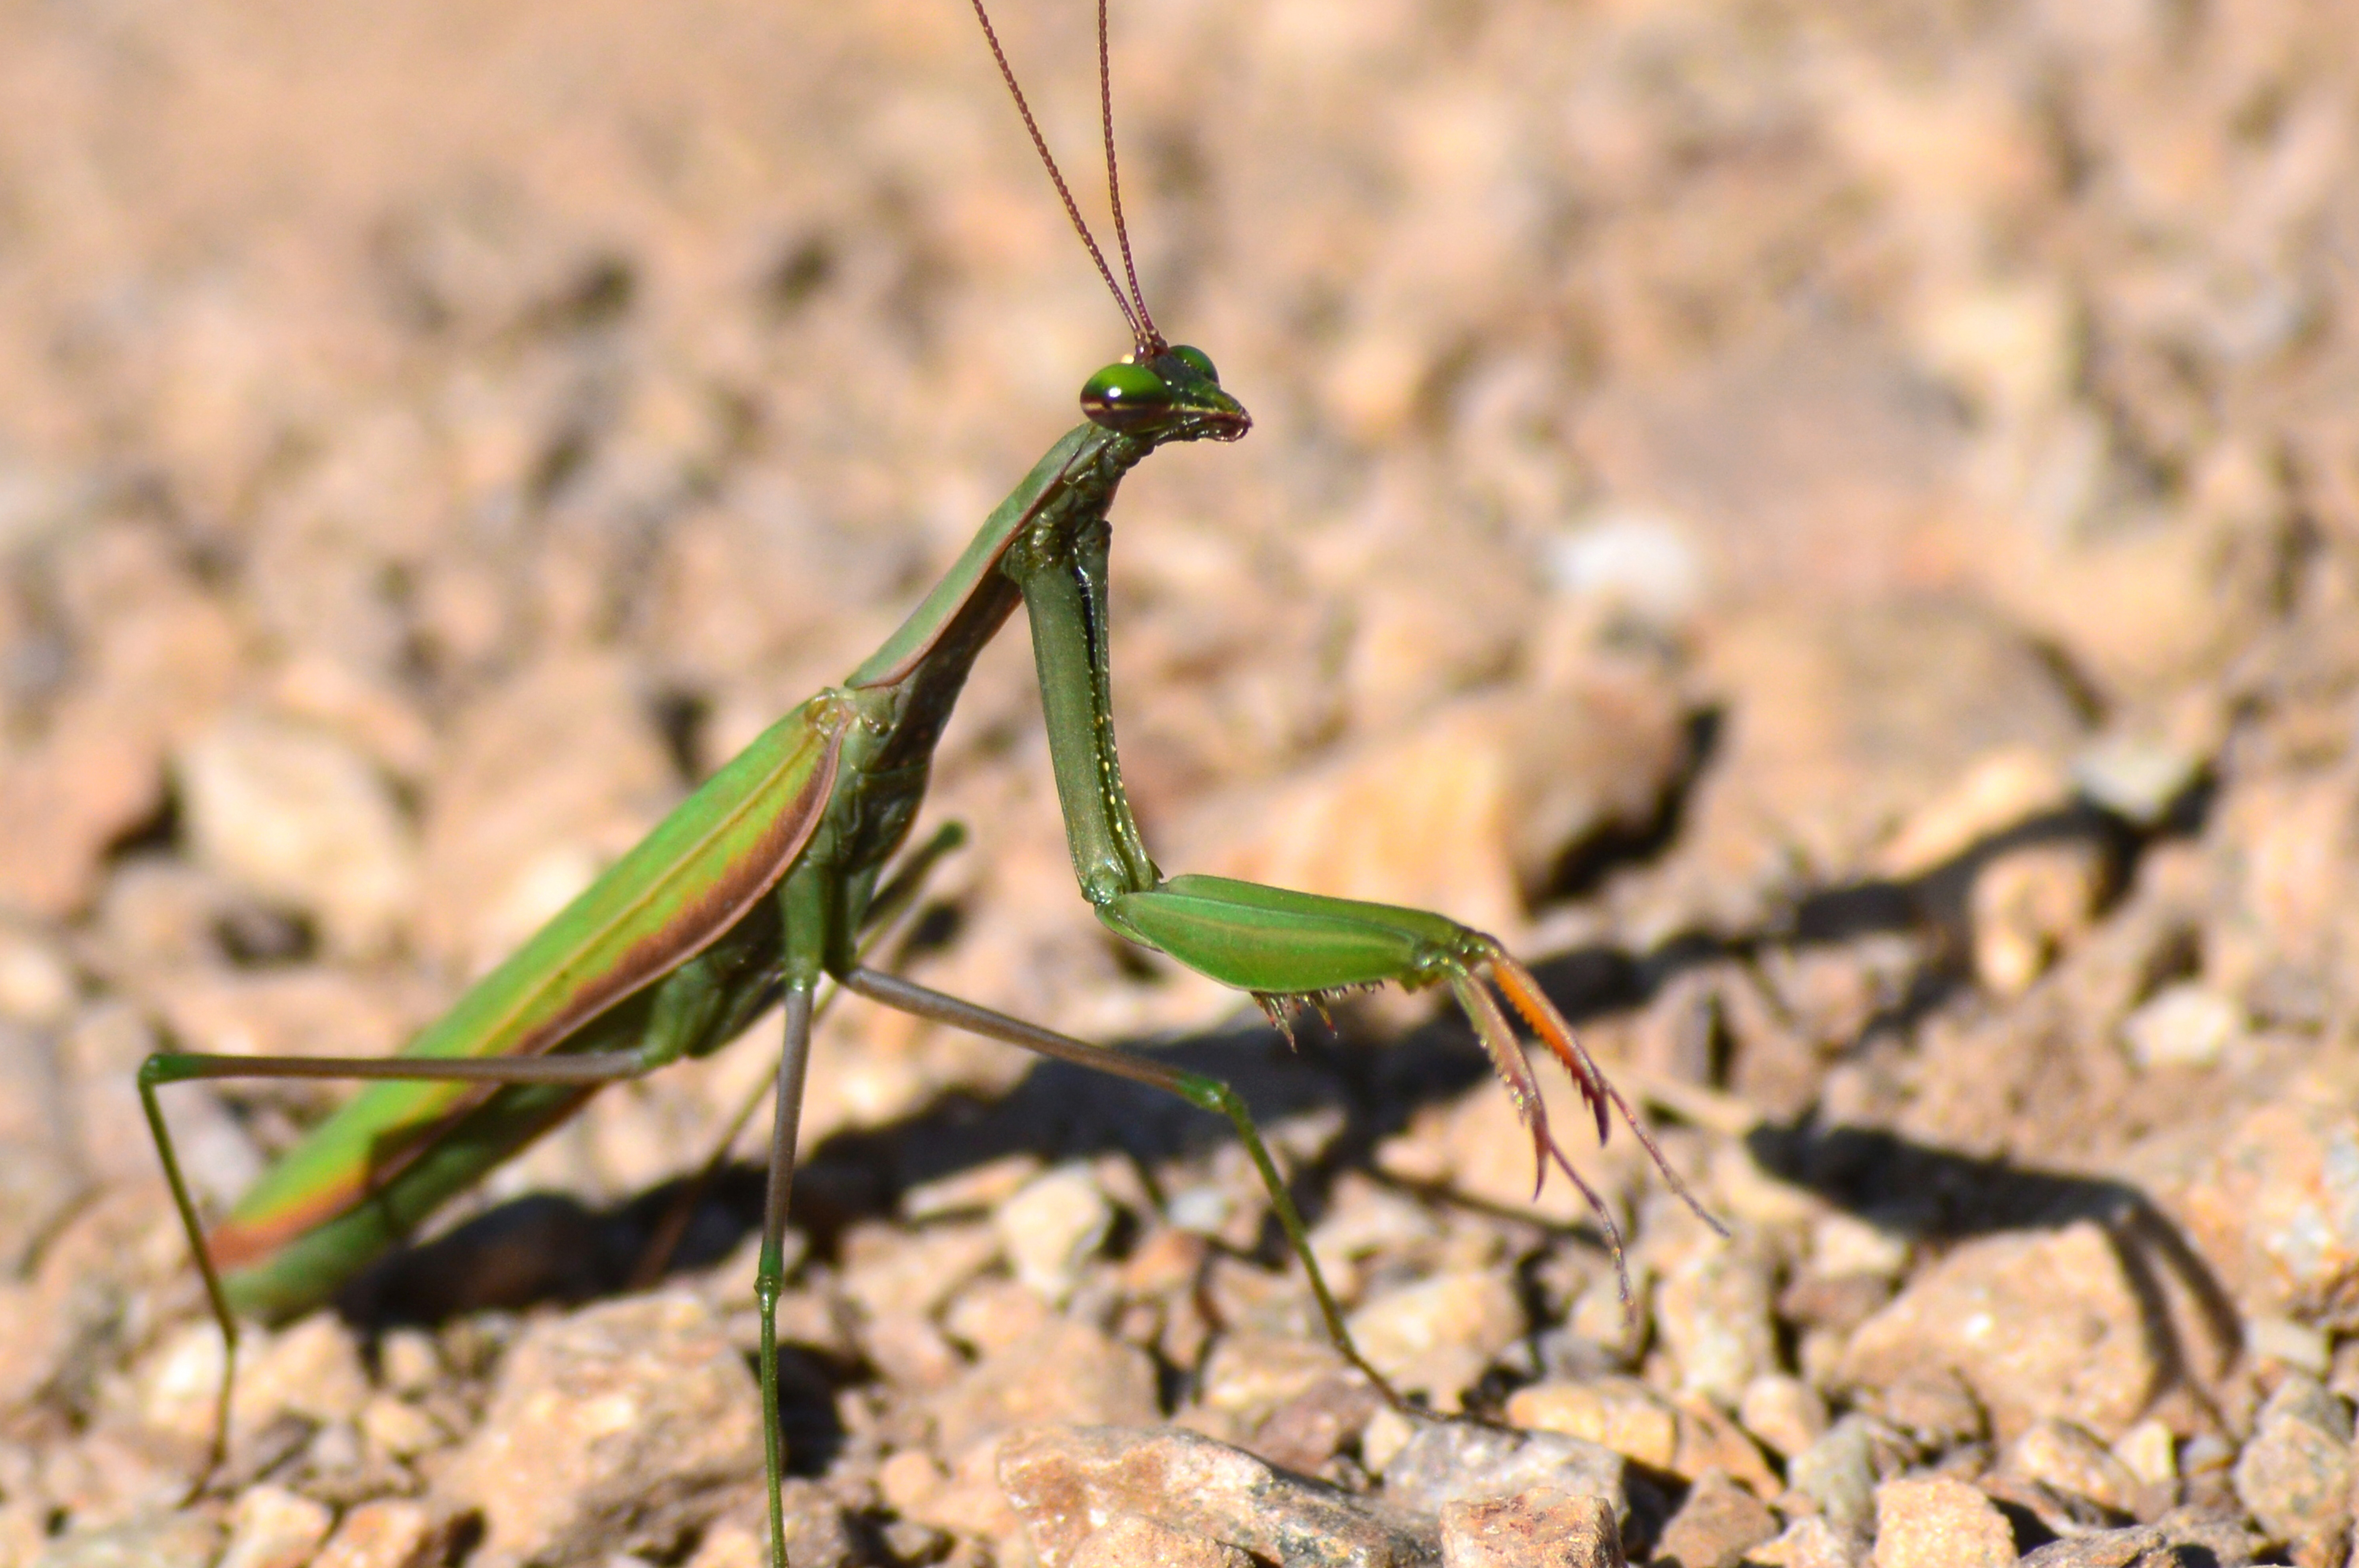
nature, animal, insect, fauna, invertebrate, mantis, prayingmantis, naturaleza, natur, tier, animale, natura, grasshopper, mantereligieuse, mantisreligiosa, europeanmantis, mantidereligiosa, naturalesa, locust, macro photography, arthropod, net winged insects, cricket like insect